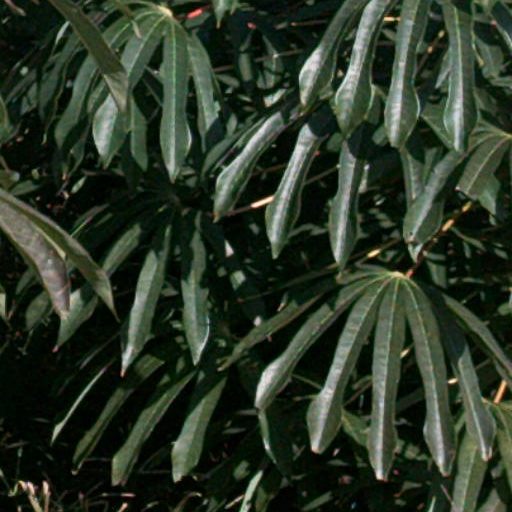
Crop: cassava